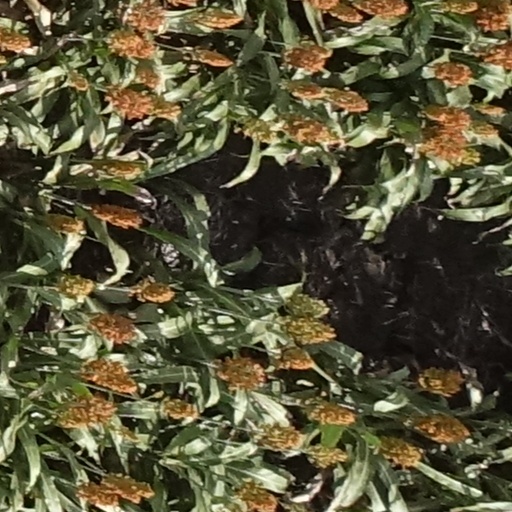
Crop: sorghum